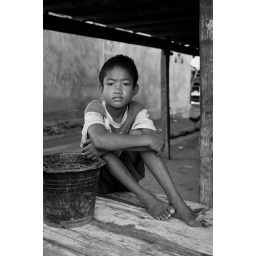
A local boy sitting under his home in Komodo Village, Komodo Island Indonesia